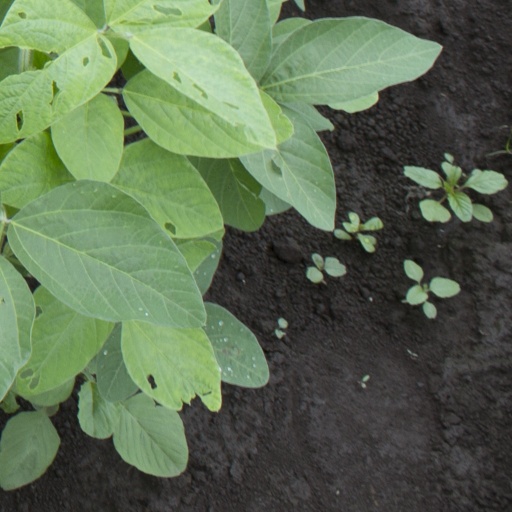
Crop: soybean